Pier Tol

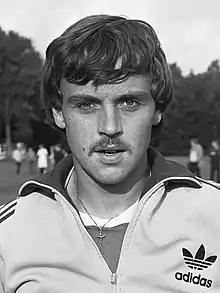
Tol in 1980

Kees "Pier" Tol (born 12 July 1958) is a Dutch retired international footballer who made over 300 professional appearances in the Dutch league, scoring over 100 goals.